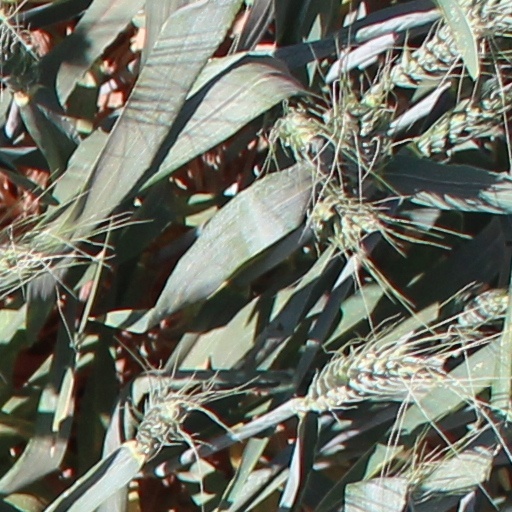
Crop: wheat